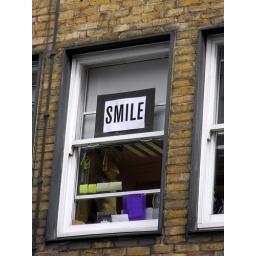
Smile sign in window end of carnaby street Soho London 2nd August 2010 17:42.46pm